Susan Groag Bell

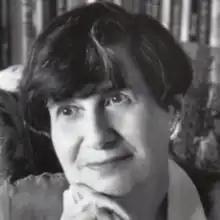

Susan Groag Bell (25 January 1926 – 24 June 2015) was a Czech-American pioneer in Women's Studies. At a time when there were no academic courses nor textbooks, offered in women's history, Bell compiled images of women's participation in society from artworks and began presenting lectures to present roles women had held in society. In 1971, a year after the first women's studies course was offered in the United States, Bell taught her own class on the subject and prepared a reading guide for the course which would become one of the first textbooks to treat women's history from an academic perspective. She taught and researched for more than four decades as an independent scholar at the Clayman Institute for Gender Research. Posthumously, a conference named in her honor was held at Stanford University and a plaque recognizing her contributions to women's history was dedicated by the history department of Stanford.